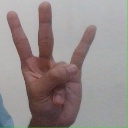
अक्षर: क्ष